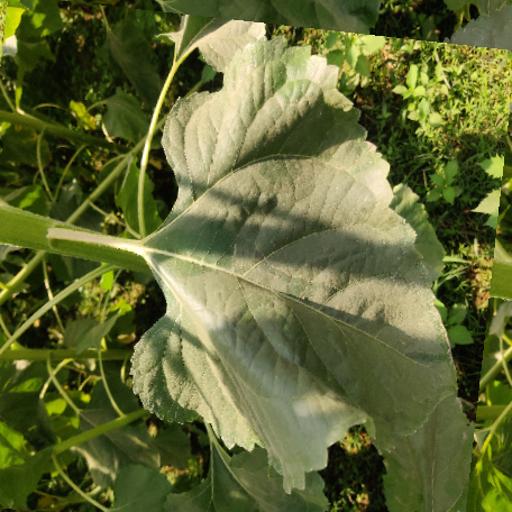
Label: Fresh_leaf